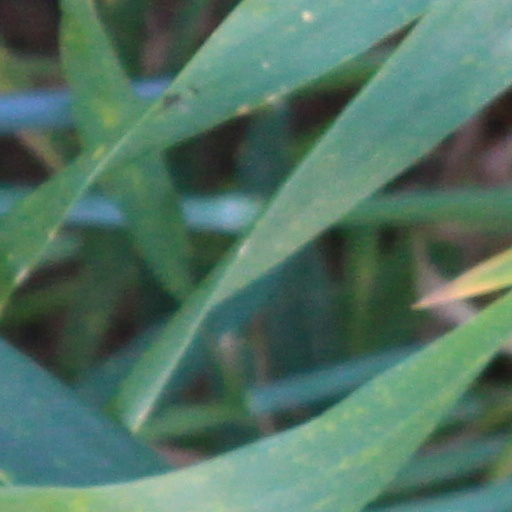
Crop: wheat